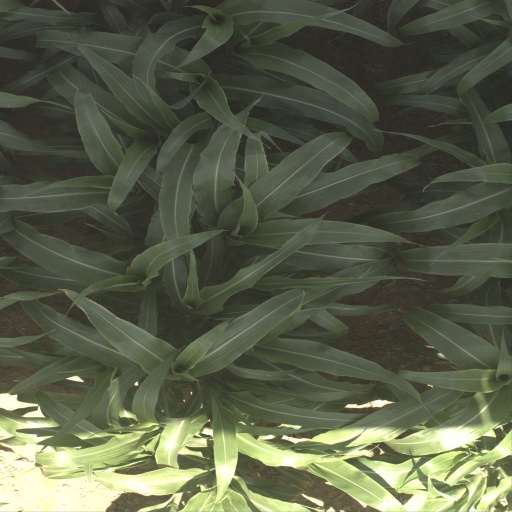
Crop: sorghum